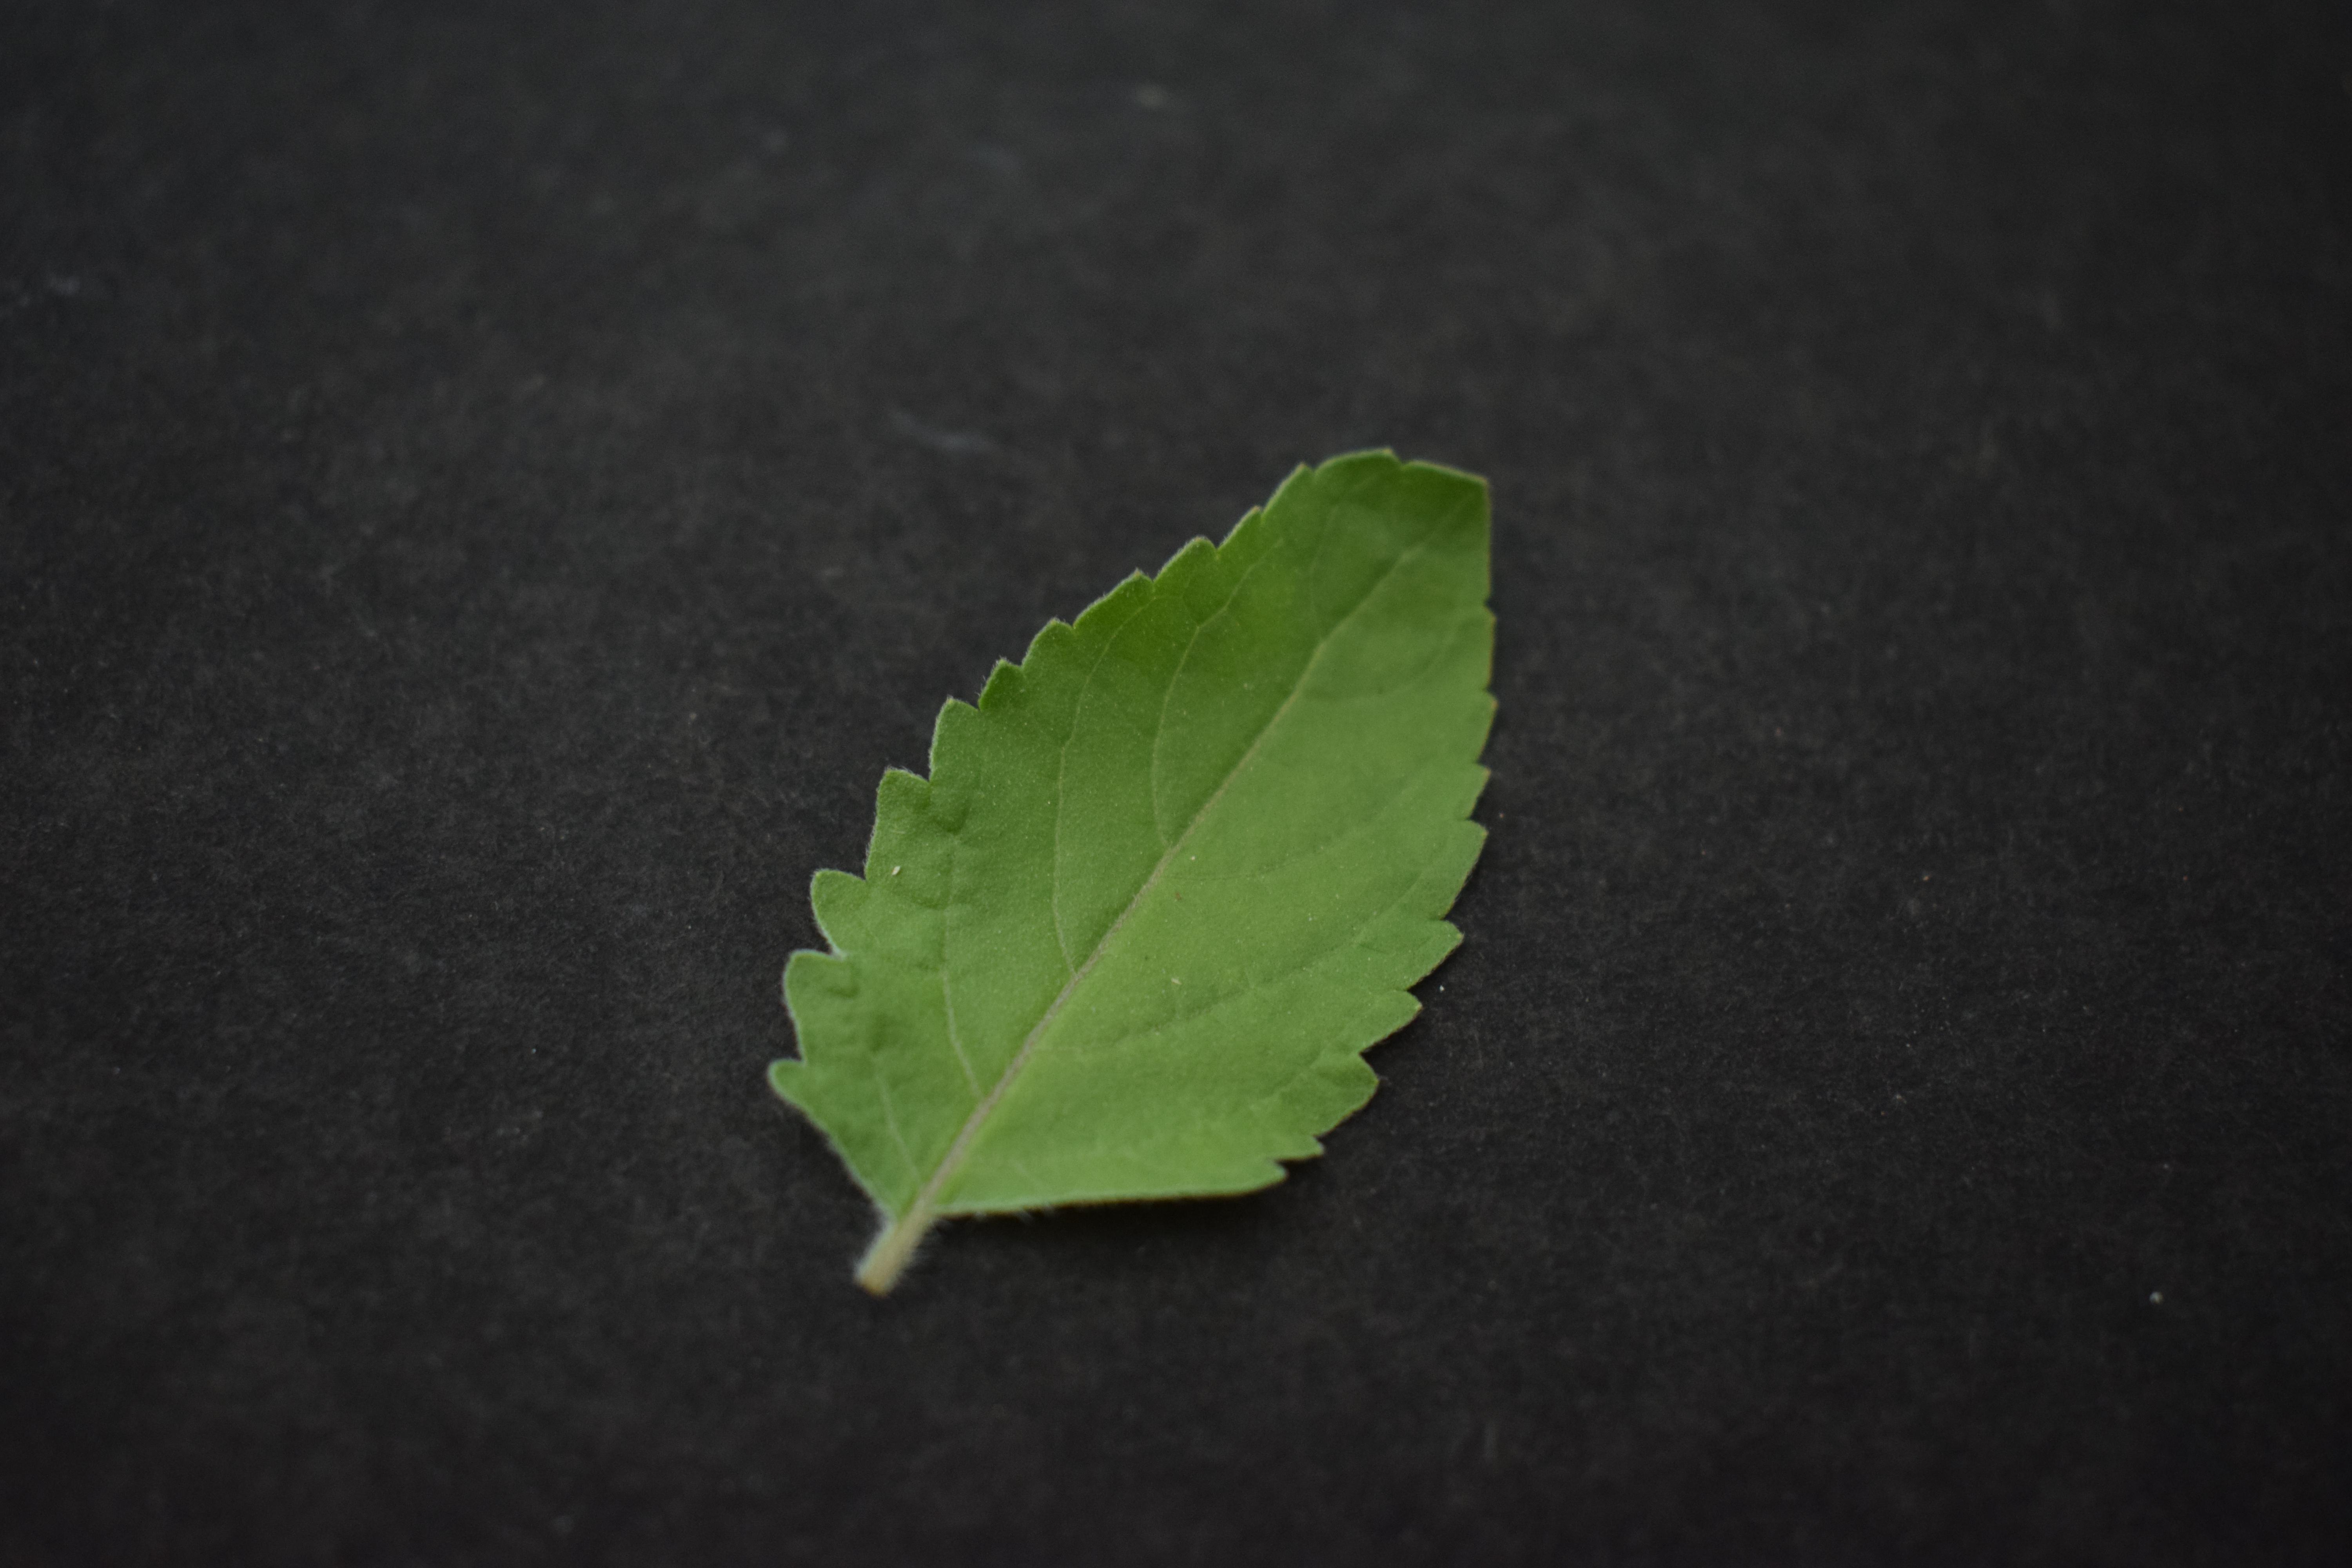
Plant species: Basil